Guido Marini

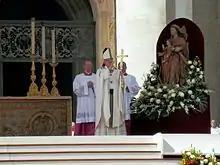
Marini at the Inauguration of Pope Francis

Marini was named Master of Pontifical Liturgical Ceremonies on 1 October 2007, appointed to another five-year term by Benedict XVI, confirmed in that office by Pope Francis in April 2014, and appointed to another five-year term in 2017. Francis also named him a member of the Congregation for the Oriental Churches on 19 February 2014.